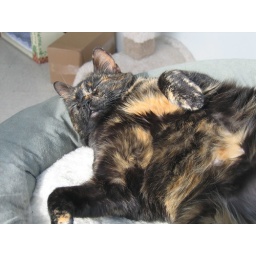
Looking in the window at the cat adoption place.